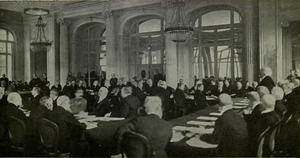
1919 est une année commune commençant un mercredi.